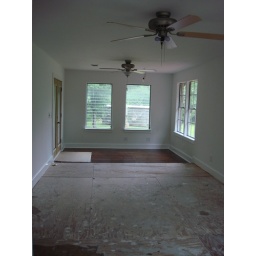
View in Master bedroom. Windows face north and west sides of the property. Patio doors open to the upper veranda.